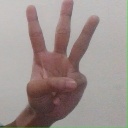
अक्षर: व